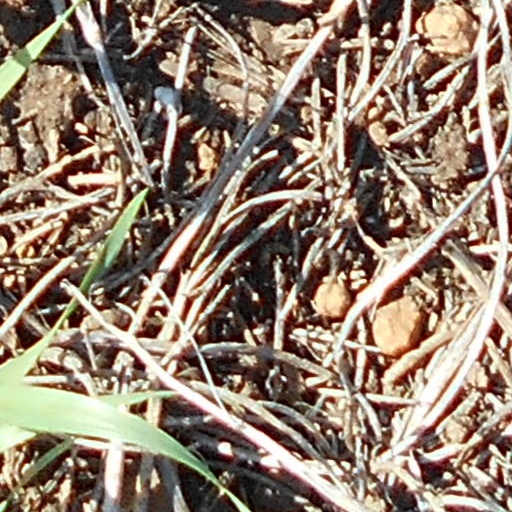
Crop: wheat